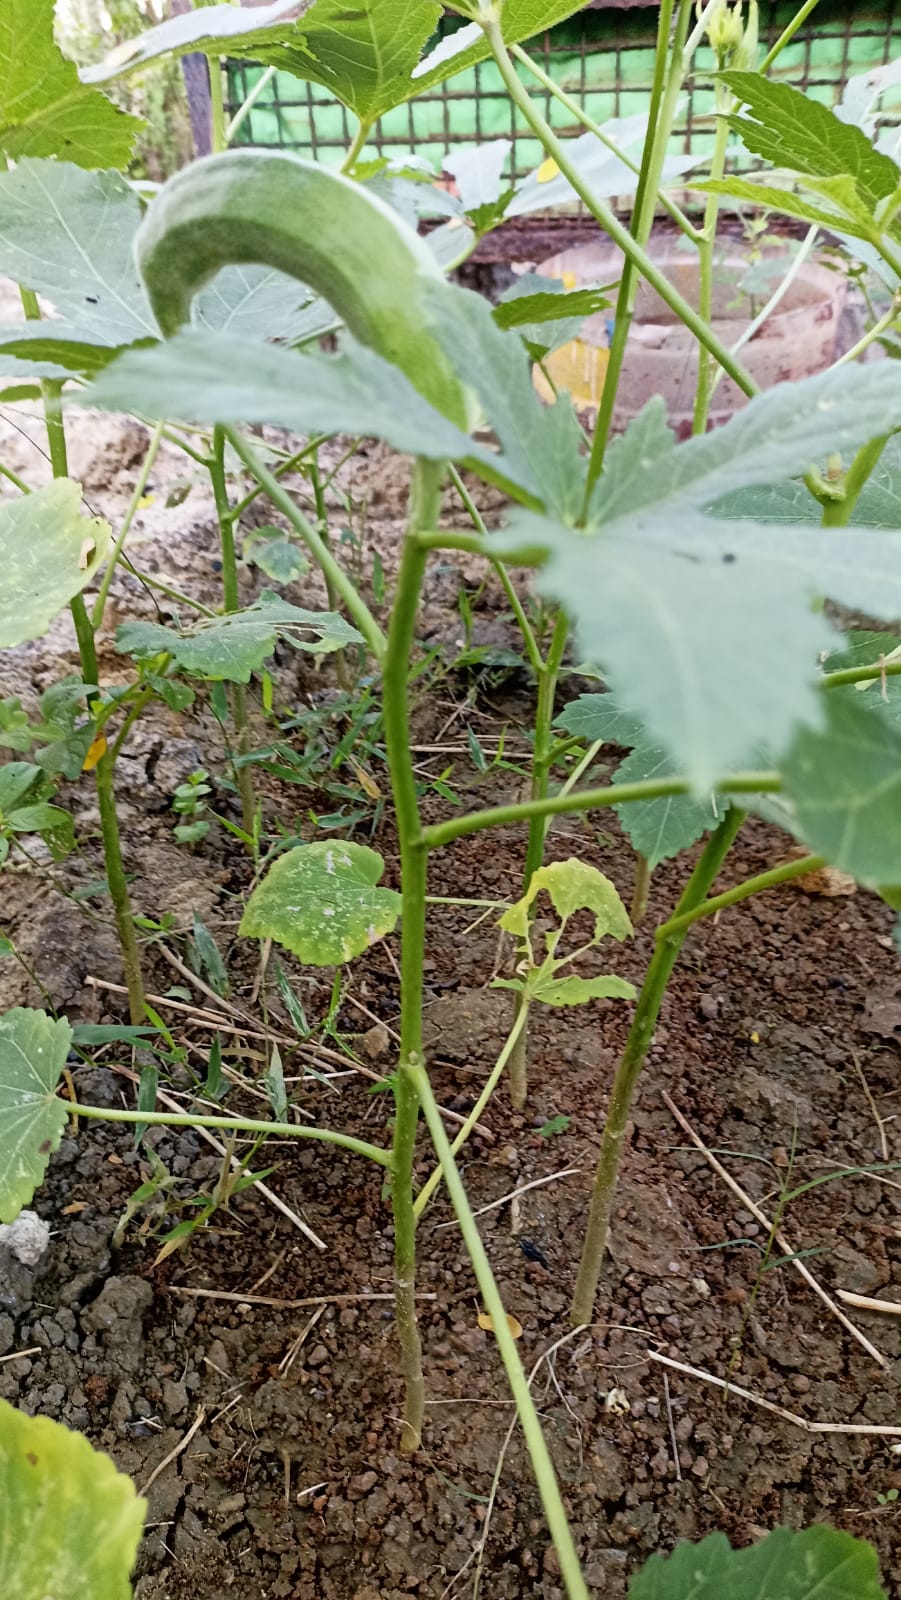
Label: Mature